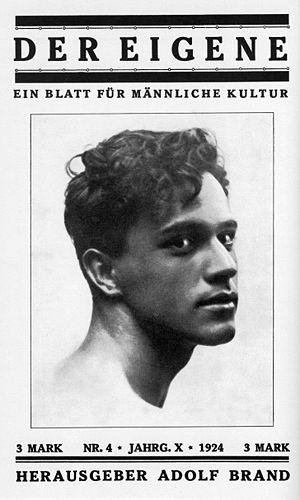
Der Eigene est la première revue homosexuelle, publiée en langue allemande à Berlin sous la direction d'Adolf Brand, de 1896 à 1932.